Nauka (ISS module)

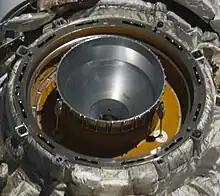
"Zvezda" nadir port, the docking location of "Nauka"

Several problems occurred after the launch, including loss of telemetry and issues with the main propulsion system. On 22 July 2021, the "Nauka" Multipurpose Module Flight Control Group specialists at Mission Control Moscow conducted two correction maneuvers. The first maneuver took place at 15:07 UTC with the module engines' burn for 17.23 seconds giving an impulse of 1 m/s. The second burn for 250.04 seconds took place at 17:19 UTC with an impulse of 14.59 m/s. By then, the telemetry confirmed the propulsion system's operability.